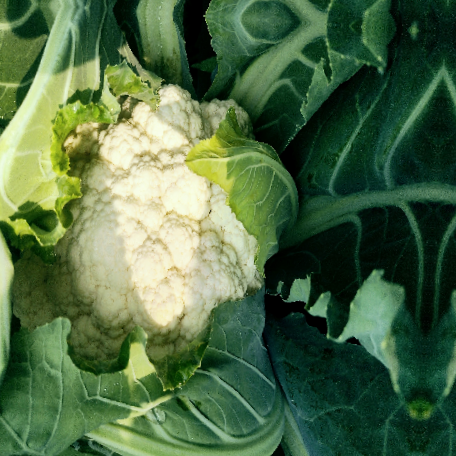
Label: Disease Free